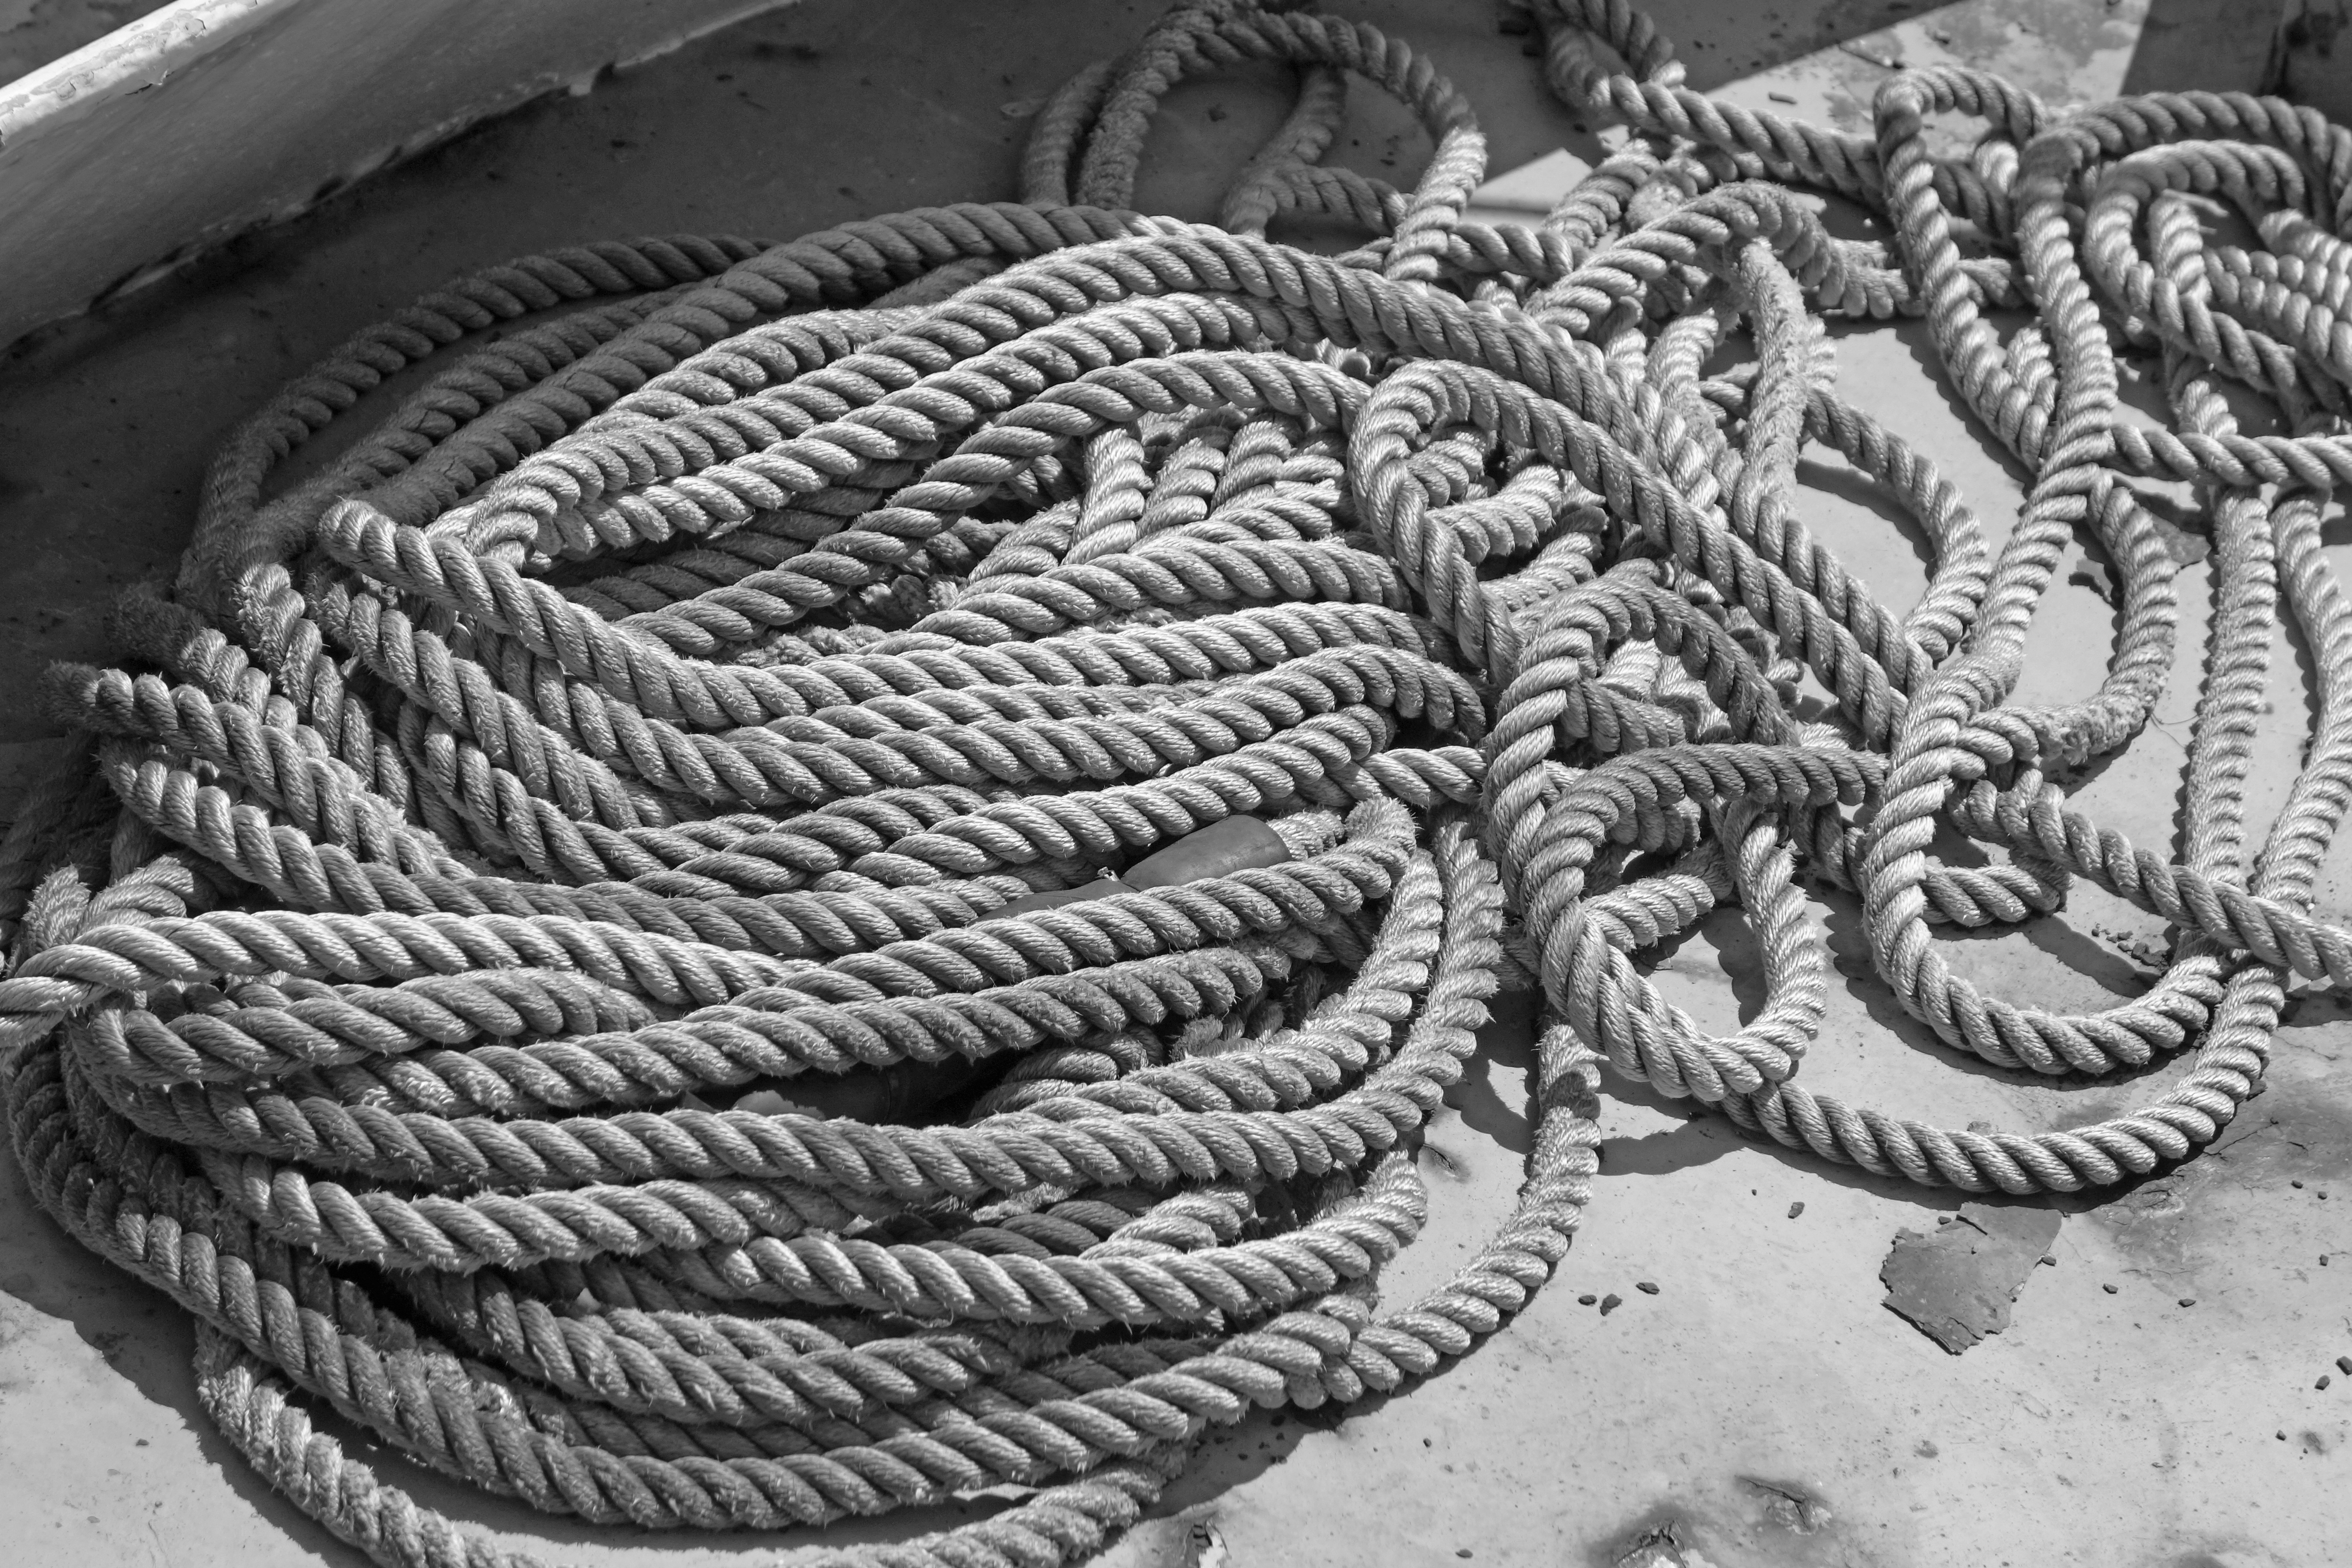
rope, black and white, boat, monochrome, tire, nautical, drawing, marine, monochrome photography, automotive tire, tangled rope, coiled rope